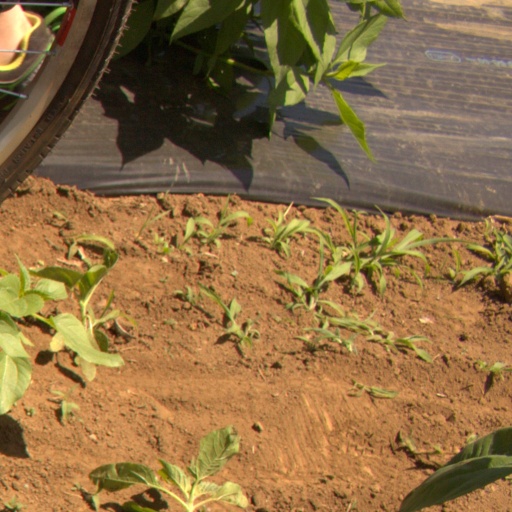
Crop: Jerusalem artichoke